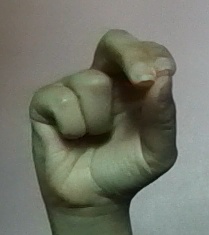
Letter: gaaf